Higher education bubble in the United States

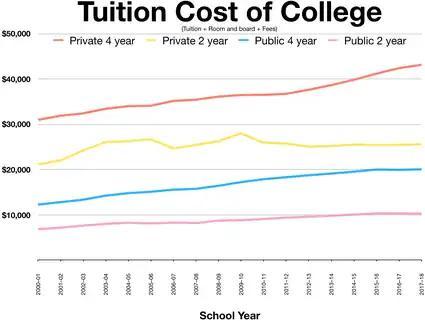

There is concern that the possible higher education bubble in the United States could have negative repercussions in the broader economy. Although college tuition payments are rising, the supply of college graduates in many fields of study is exceeding the demand for their skills, which aggravates graduate unemployment and underemployment while increasing the burden of student loan defaults on financial institutions and taxpayers. Moreover, the higher education bubble might be even more serious than the load of student debts. Without safeguards in place for funding and loans, the government risks creating a moral hazard in which schools charge students expensive tuition fees without offering them marketable skills in return. The claim has generally been used to justify cuts to public higher education spending, tax cuts, or a shift of government spending towards law enforcement and national security. There is a further concern that having an excess supply of college graduates exacerbates political instability, historically linked to having a bulge in the number of young degree holders, a phenomenon known as elite overproduction.